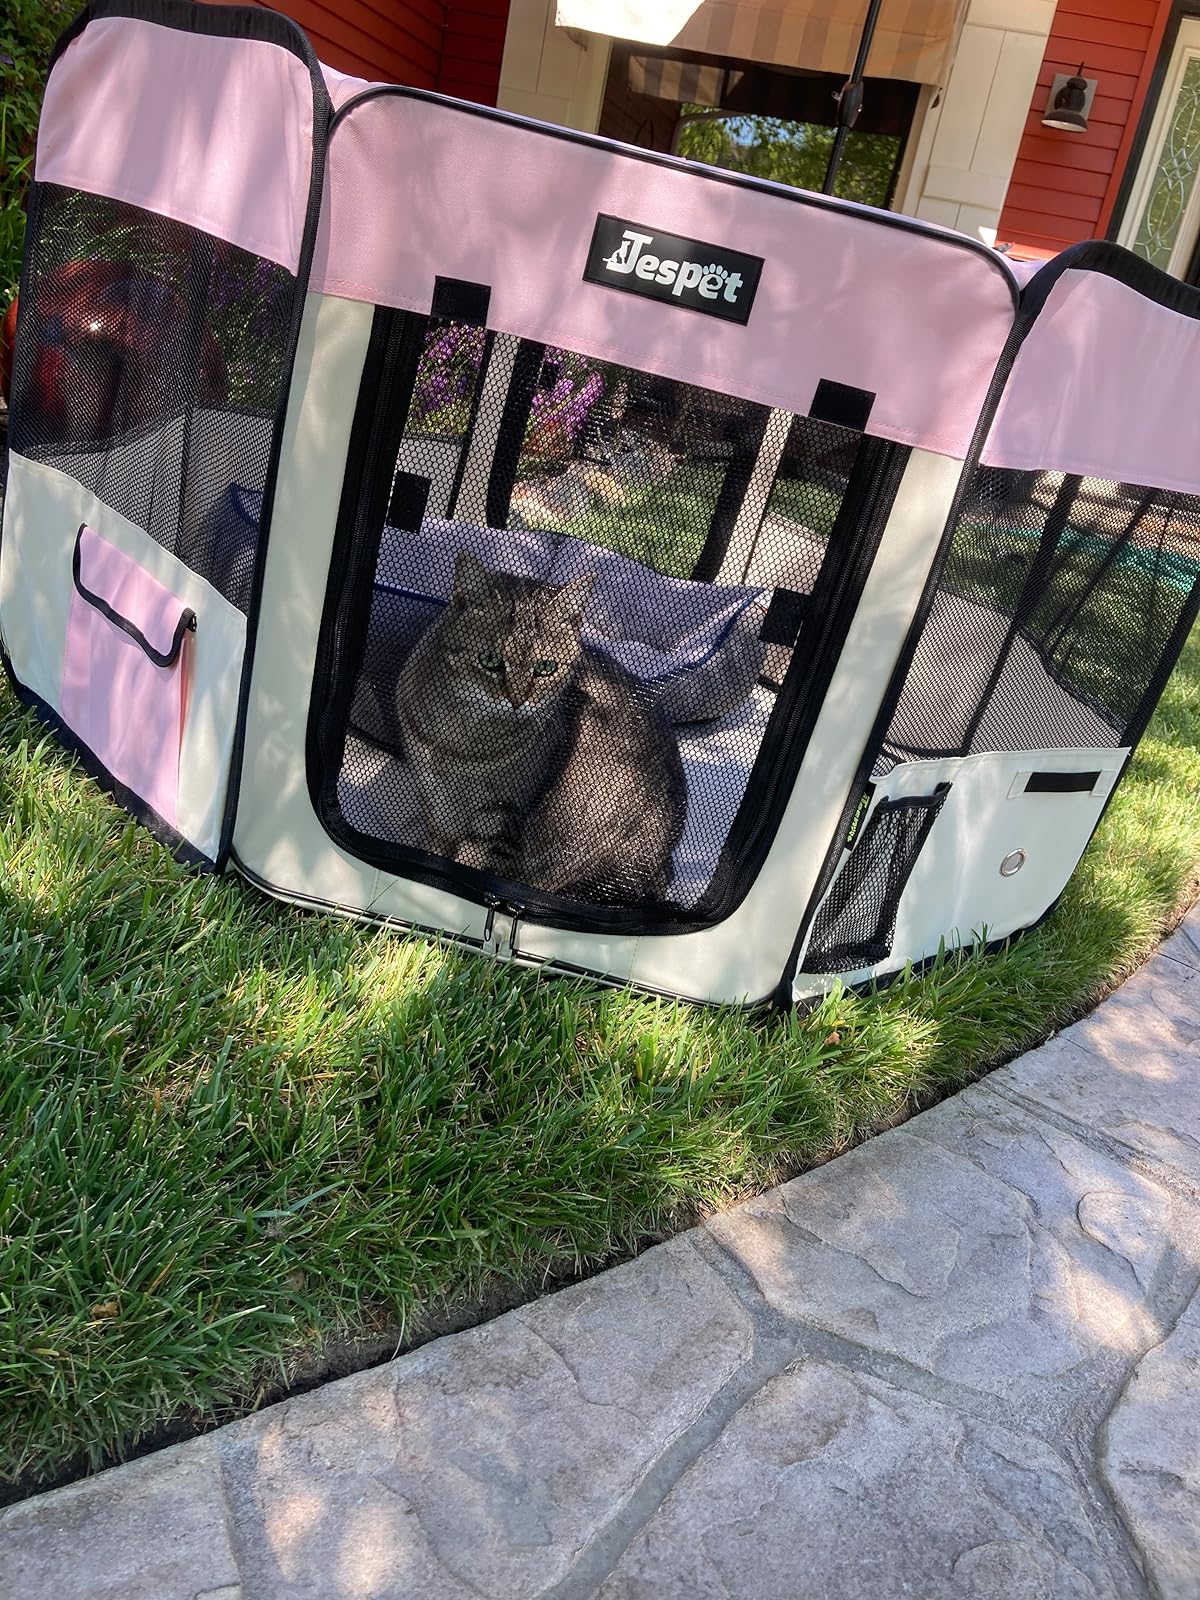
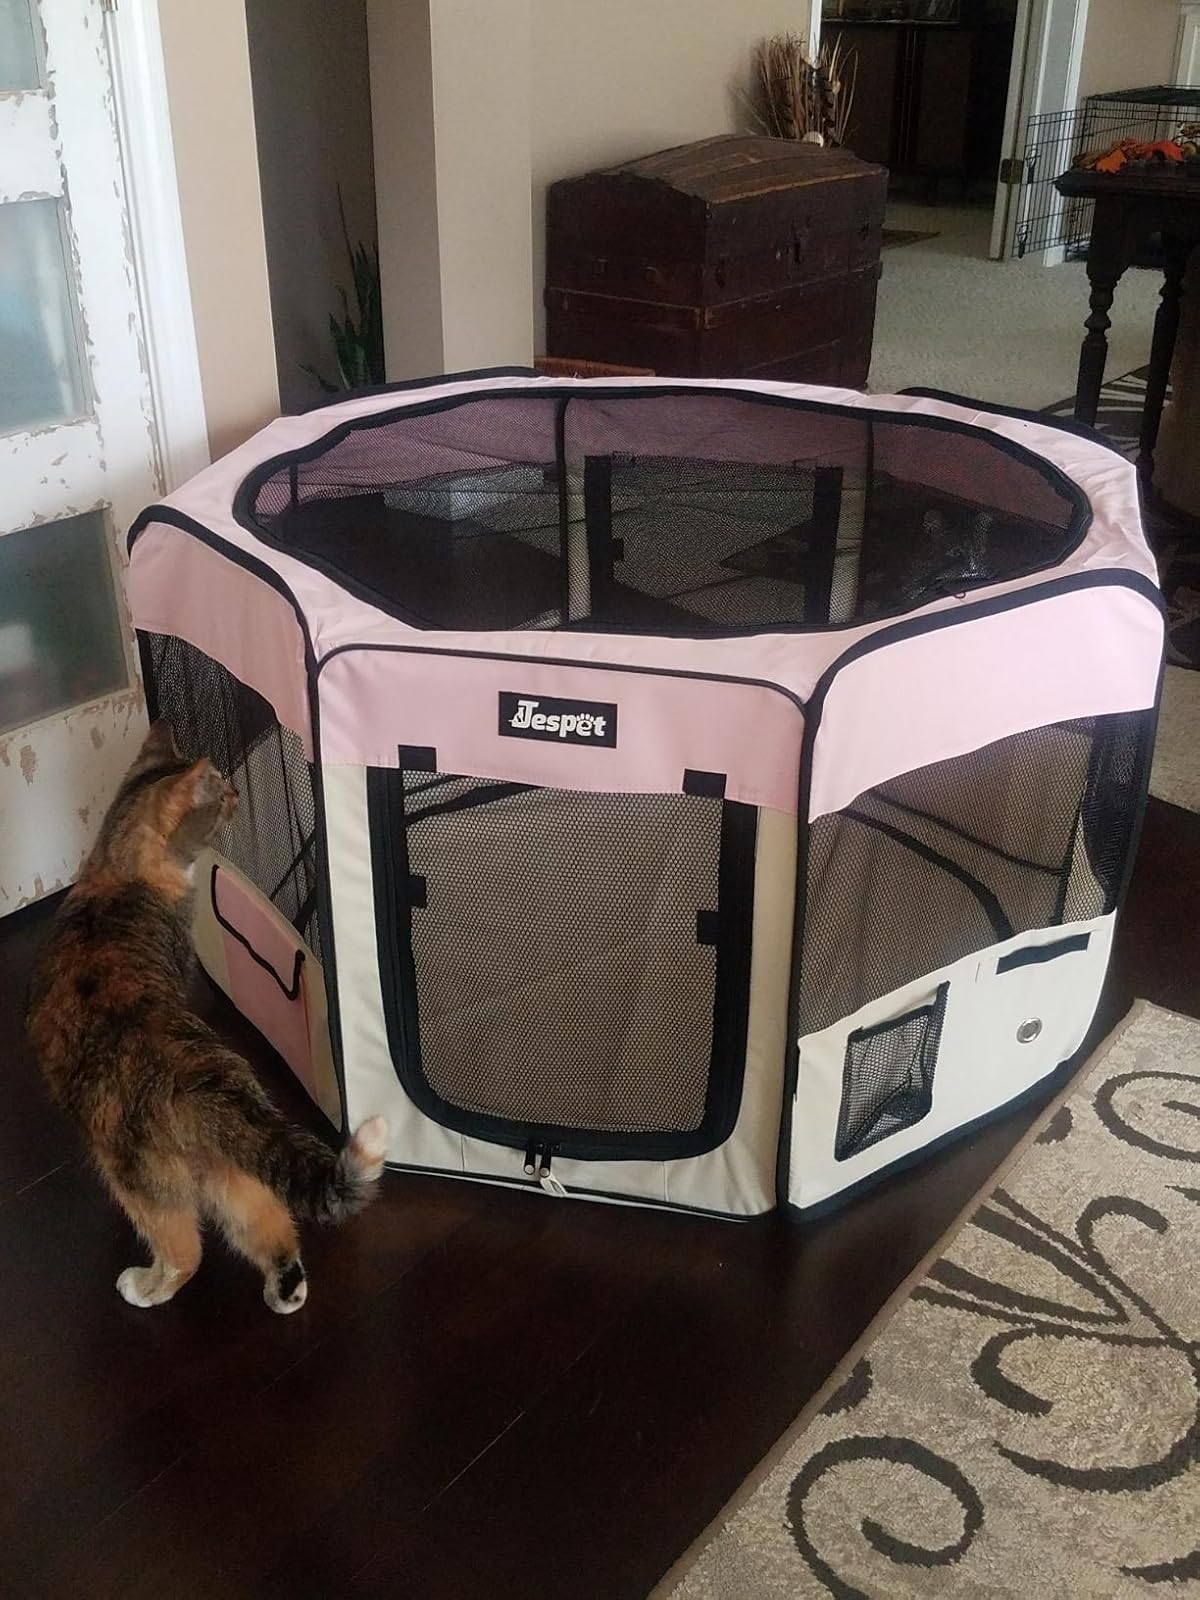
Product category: items_kennel
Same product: yes